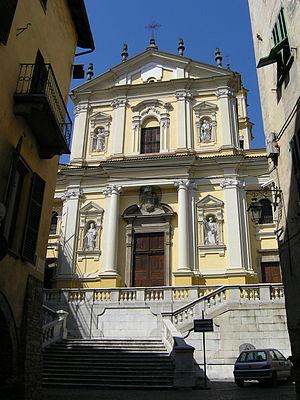
Photo de église principale de Ceva (Italie)